Edward Burton (theologian)

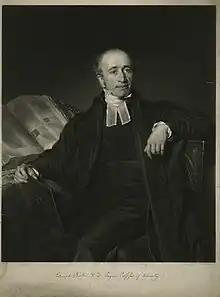
Portrait of Edward Burton by Henry Cousins, after Philip Corbet (1837)

Edward Burton (13 February 1794 – 19 January 1836) was an English theologian, Regius Professor of Divinity at Oxford.